Ezra Ichilov

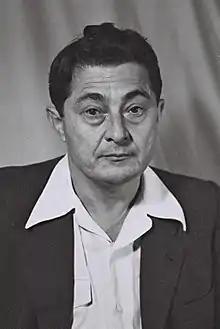
Ichilov in 1951

Ezra Ichilov (10 June 1907 – 25 June 1961) was an Israeli politician who served as a member of the Knesset for the General Zionists and the Liberal Party between 1951 and 1961.